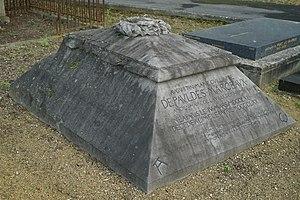
famille de Saint-Marceaux, canton 11.
Augustin de Saint-Marceaux, 1790-1870, était un fondateur d'une maison de champagne et un homme politique rémois.